Twitch (service)

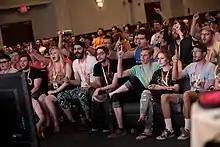
Games Done Quick is a bi-annual speedrunning event for charity hosted on Twitch.

On August 25, 2014, Amazon acquired Twitch Interactive for in an all-cash deal. Sources reported that the rumoured Google deal had fallen through and allowed Amazon to make the bid, with "Forbes" reporting that Google had backed out of the deal due to potential antitrust concerns surrounding it and its existing ownership of YouTube. The acquisition closed on September 25, 2014. Take-Two Interactive, which owned a 2% stake at the time of the acquisition, made a windfall of $22 million.